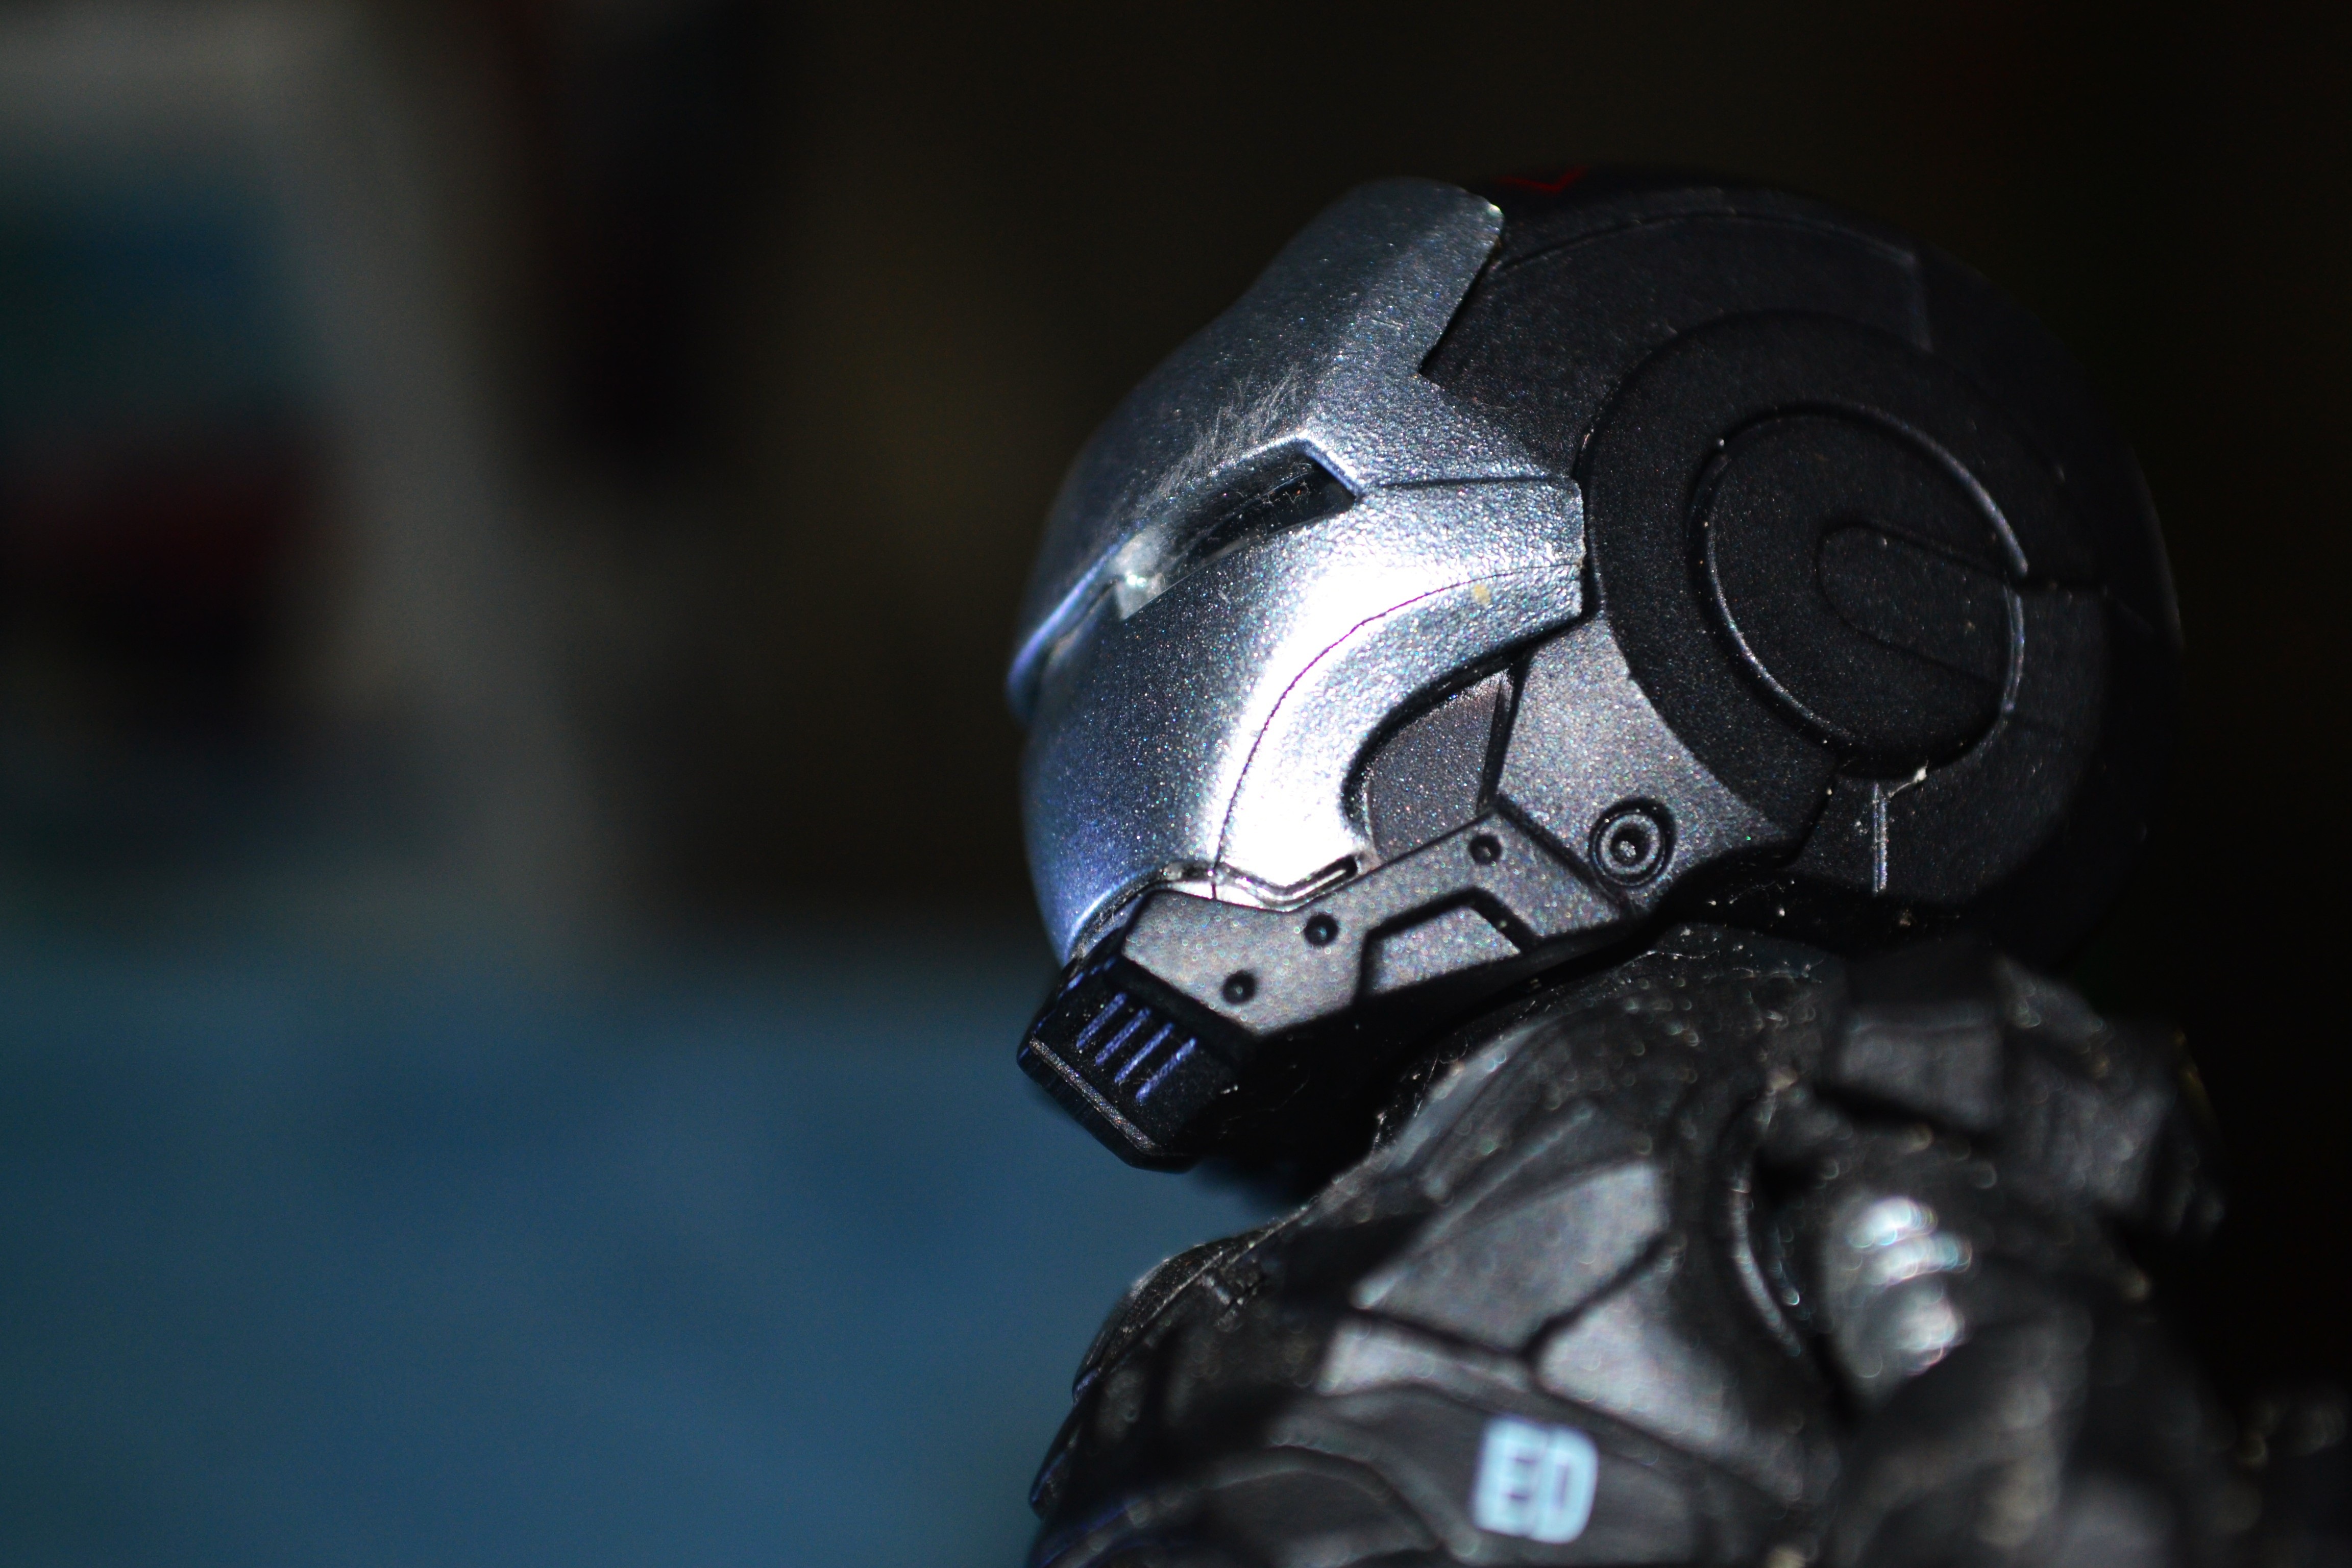
standing, darkness, blue, black, toy, close up, super, dramatic, iron man, robotic, hero, superhero, screenshot, macro photography, black suit, computer wallpaper, battle suit, war machine